Alluri (film)

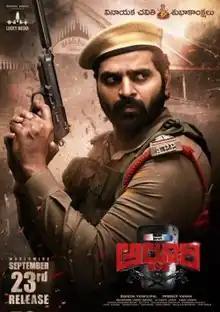
Theatrical release poster

Alluri is a 2022 Indian Telugu-language crime drama film directed by Pradeep Varma and starring Sree Vishnu (in the titular role) and Kayadu Lohar.